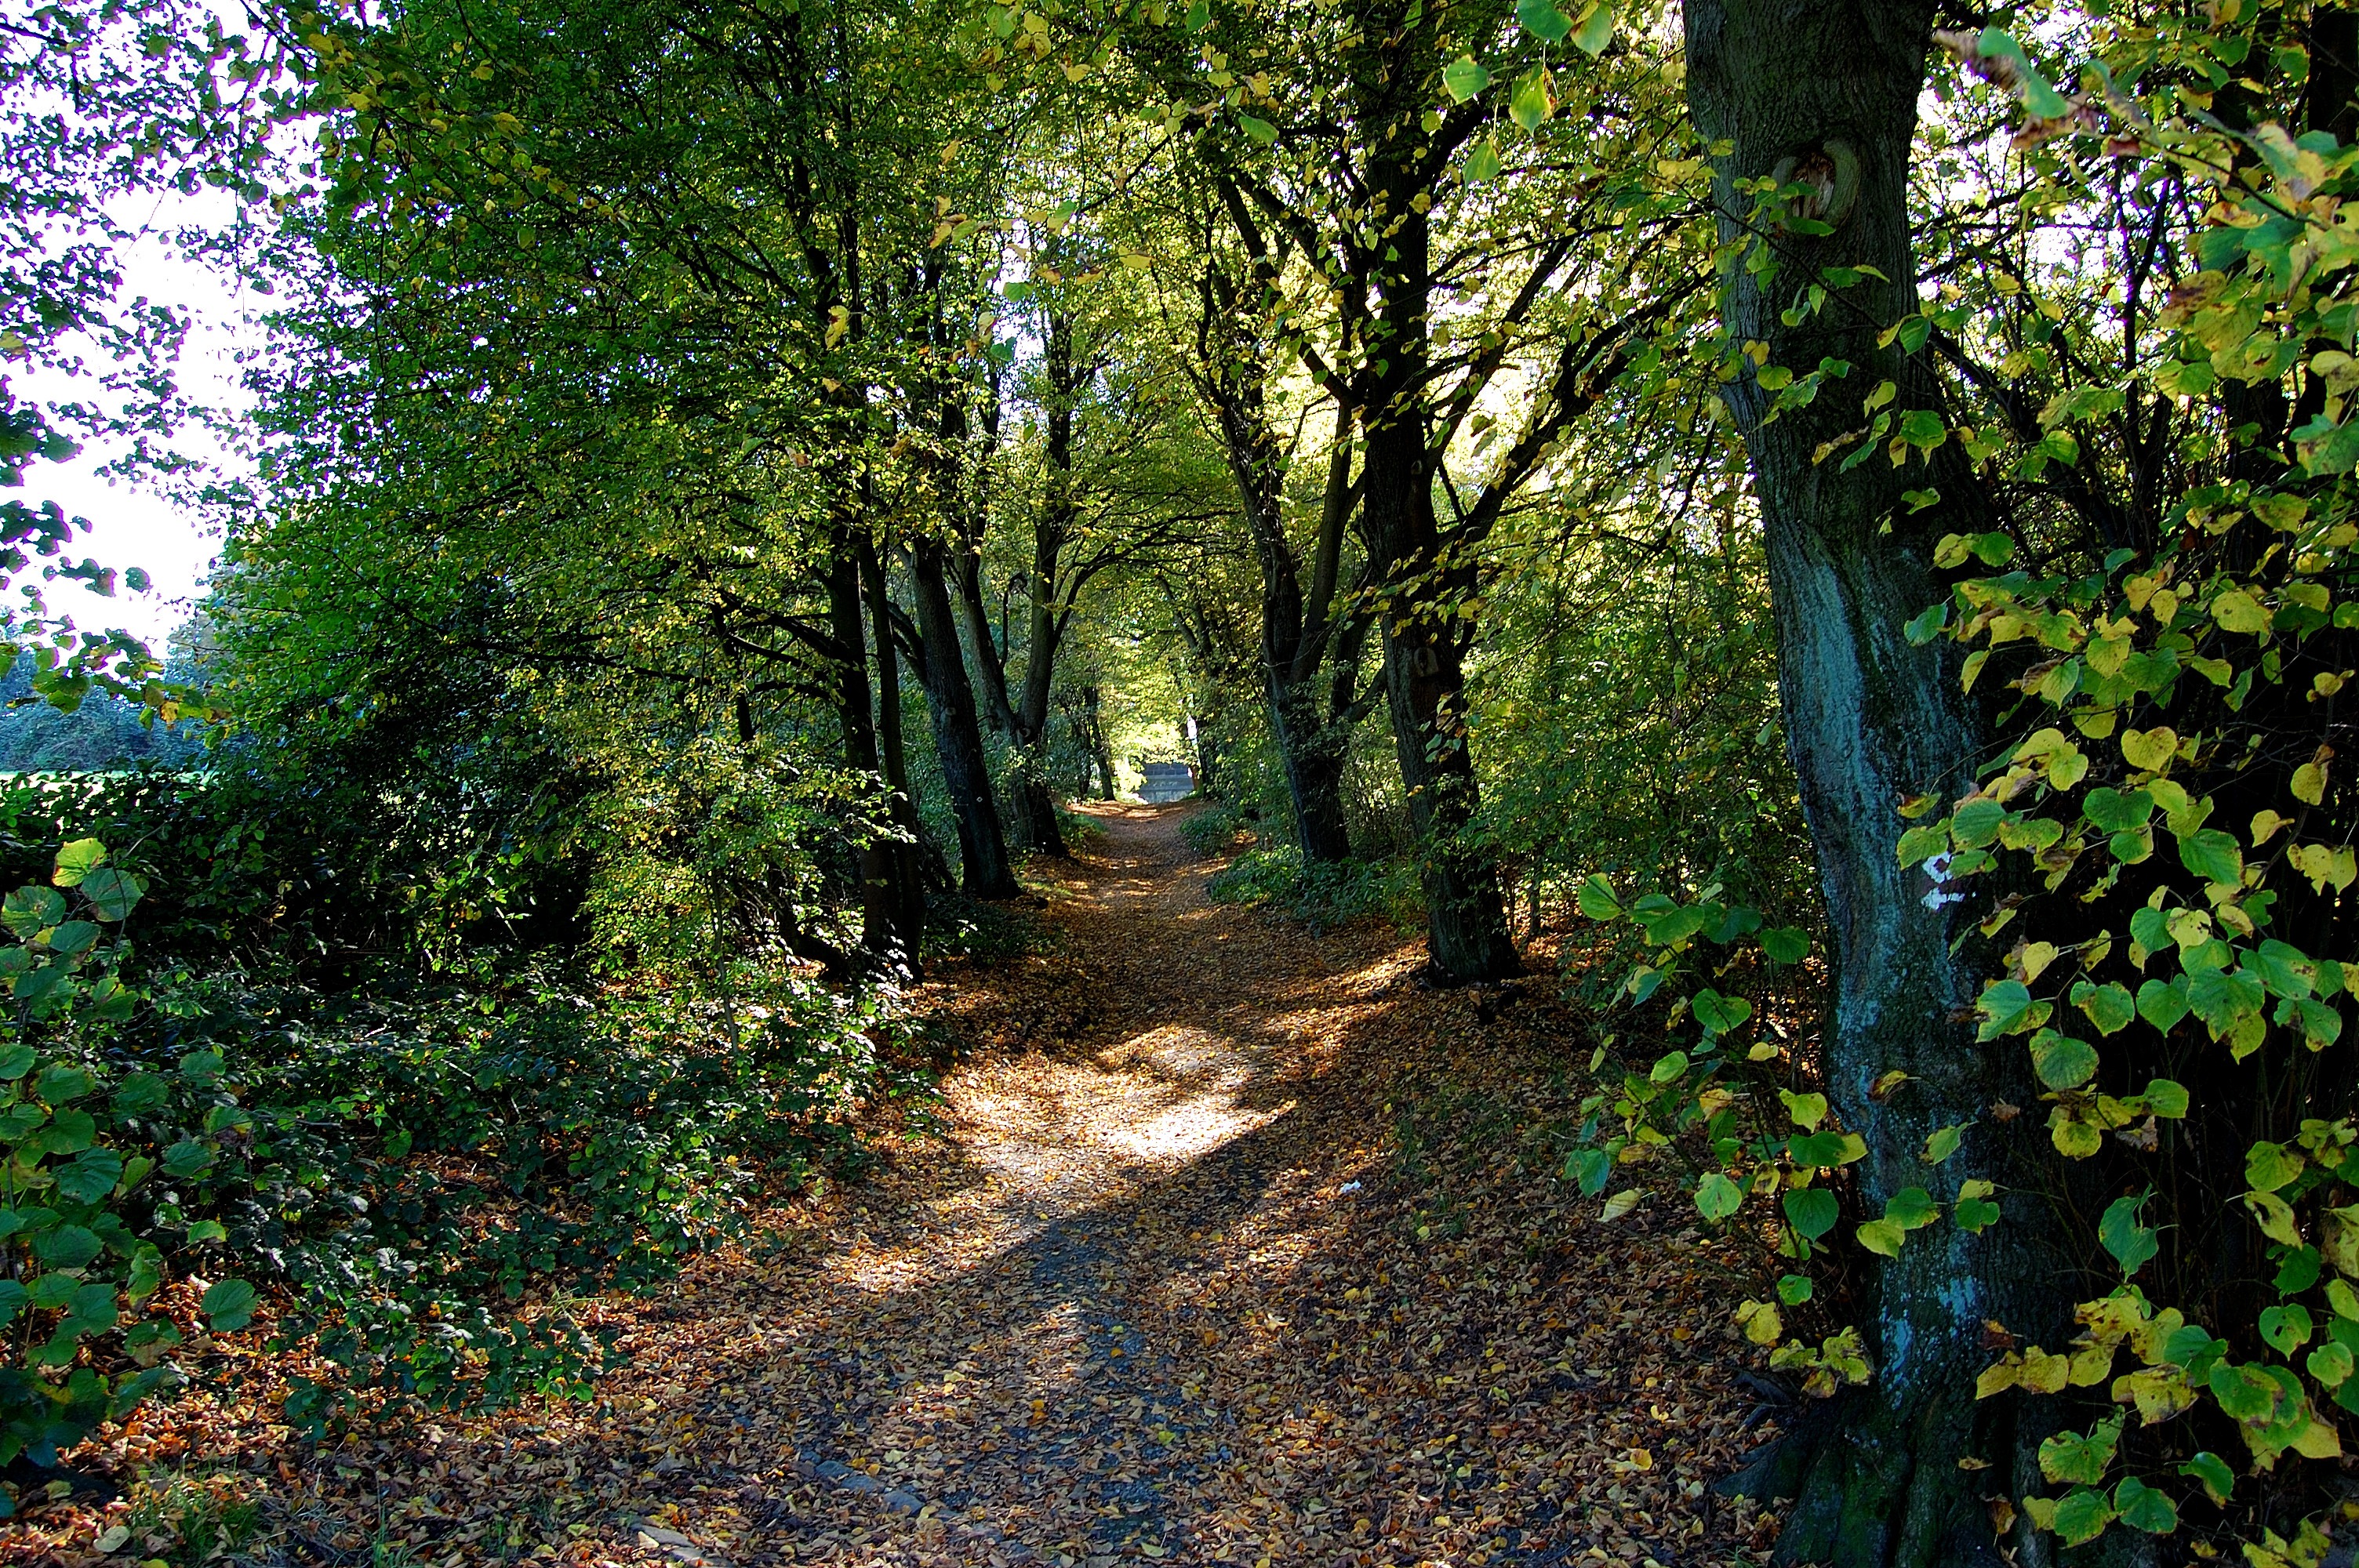
tree, forest, wilderness, trail, sunlight, leaf, perspective, jungle, autumn, park, yellow, trees, leaves, vegetation, rainforest, deciduous, woodland, habitat, gelsenkirchen, away, ecosystem, forest path, biome, old growth forest, natural environment, temperate broadleaf and mixed forest, mechtenberg